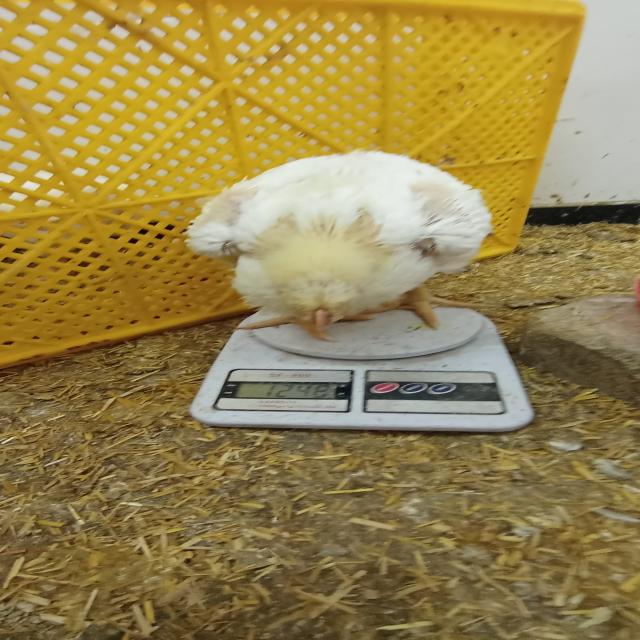
Weight: 1246 g